The Phoenix Guards

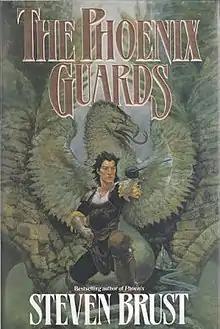
First edition cover

The Phoenix Guards is a fantasy novel by American writer Steven Brust, the first novel in the Khaavren Romances series, set in the fictional world of Dragaera. Like the other books in that series, the novel is heavily influenced by the d'Artagnan Romances written by Alexandre Dumas and is written by Brust in the voice and persona of a Dragaeran novelist, Paarfi of Roundwood, whose style is a tongue-in-cheek parody of Dumas, matching both his swashbuckling sense of adventure and his penchant for tangents and longwindedness. Brust describes the book as "a blatant ripoff of "The Three Musketeers"." The Khaavren Romances books have all used Dumas novels as their chief inspiration, recasting the plots of those novels to fit within Brust's established world of Dragaera. The next several books in the cycle are inspired by the subsequent Musketeers books, while 2020's "The Baron of Magister Valley" uses "The Count of Monte Cristo" as a starting point.